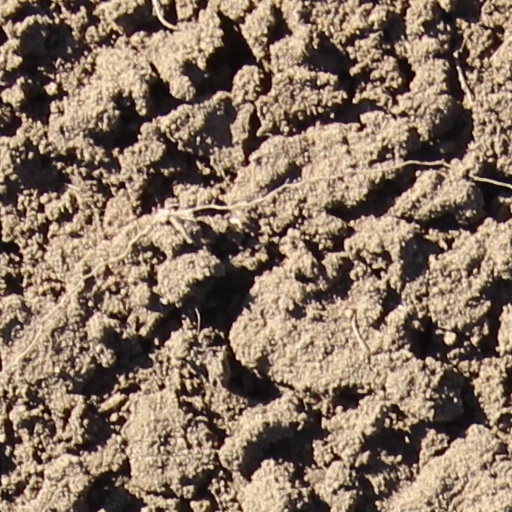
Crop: wheat